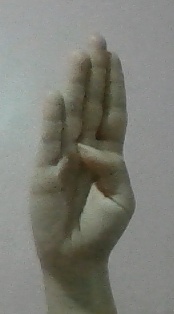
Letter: kaaf